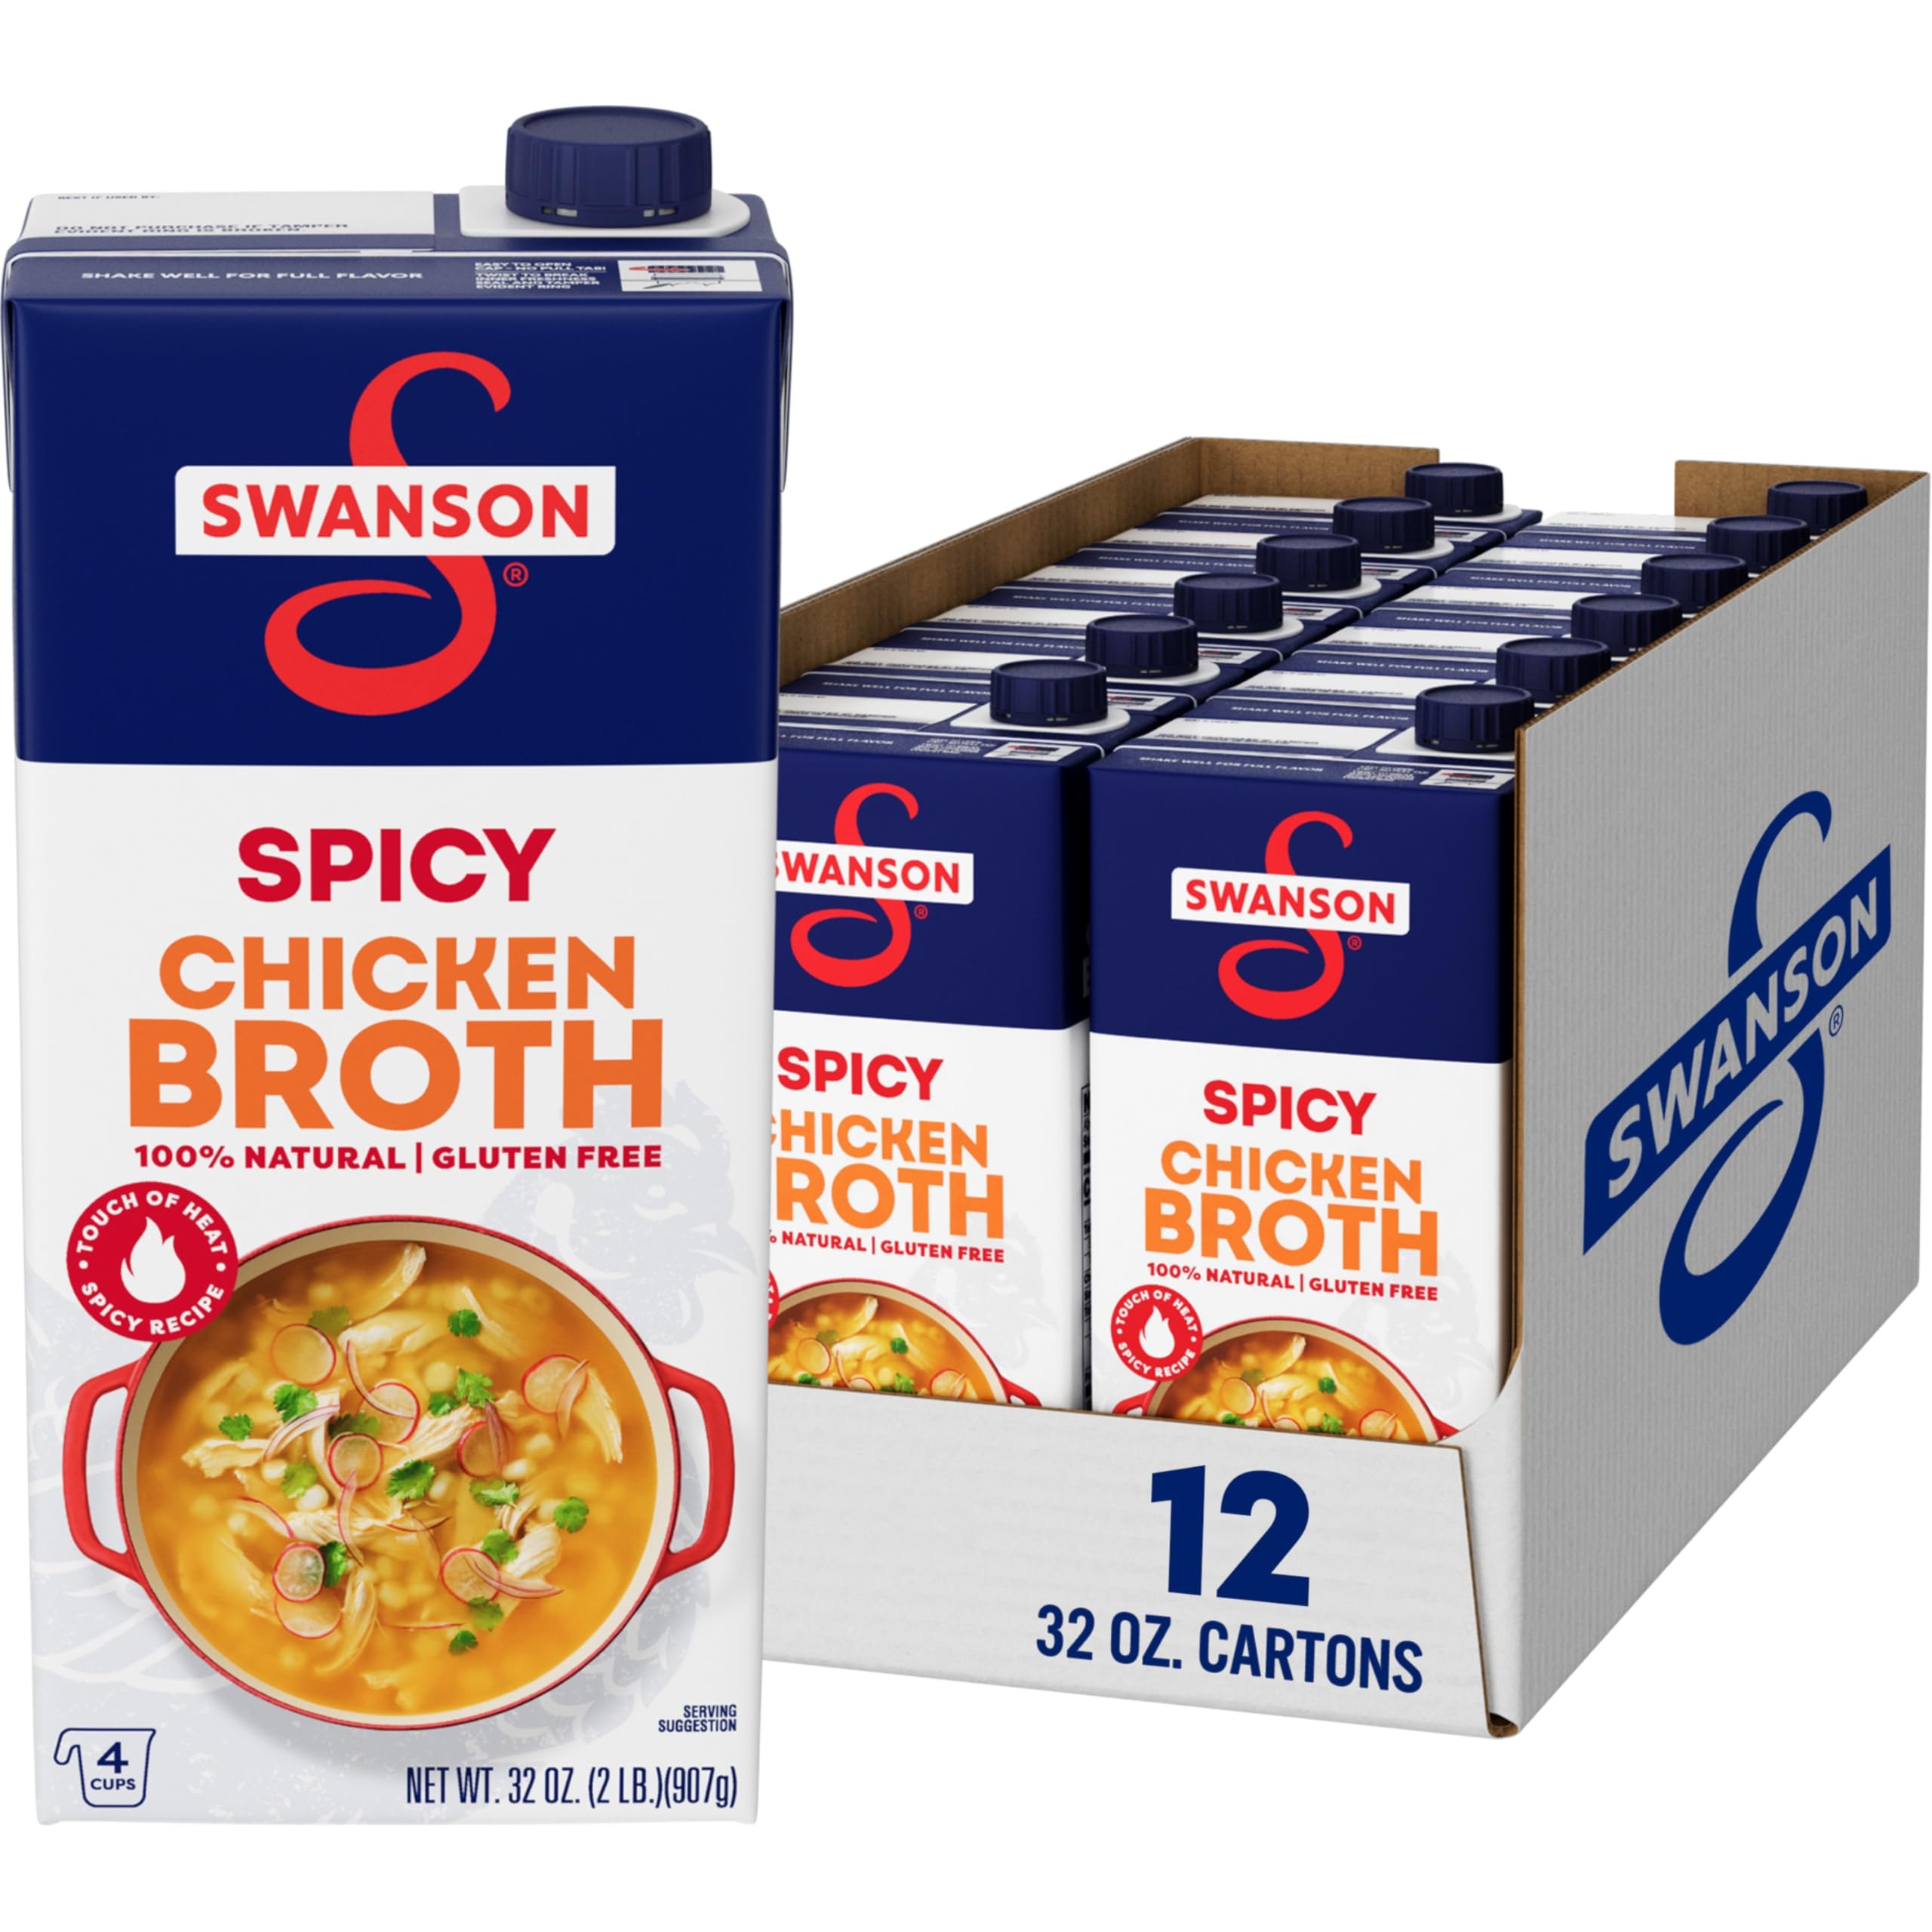
Item Name: Swanson 100% Natural Spicy Chicken Broth, 32 oz Carton (Case of 12)
Bullet Point 1: Twelve (12) 32 oz recyclable cartons of Swanson 100% Natural Spicy Chicken Broth
Bullet Point 2: Perfectly balanced flavors of farm-raised chicken and vegetables picked at the peak of freshness with a touch of heat
Bullet Point 3: Gluten free chicken broth made with 100% natural, non-GMO ingredients; no artificial flavors or colors and no preservatives
Bullet Point 4: Use it to add flavor and moisture to entrees and side dishes, as a soup base, or in place of water to boost rich flavor in rice and pasta
Bullet Point 5: A must-have for your holiday cooking; adds richer, elevated homemade flavor to mashed potatoes, stuffing and more
Value: 384.0
Unit: Ounce

Price: 6.25